Paratethys

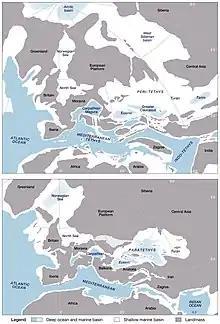
Palaeogeographical reorganization of the Tethys–Paratethys region during the Paleogene, from a connected Tethys configuration during the early Eocene (above) to a fragmented and restricted Paratethys region configuration during the Oligocene (below). Note the loss of deep-water connections between the Indian Ocean region and the Mediterranean, the complete loss of Indian–Arctic Ocean connections, and the closure of most of the Eocene seaways in the Oligocene time.

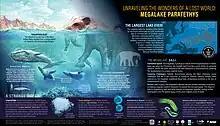
Megafaunal diversity of the Paratethys megalake included cetaceans and pinnipeds most notably the "Cetotherium riabinini" went thorough a presumed insular dwarfism.

The Paratethys sea, Paratethys ocean, Paratethys realm or just Paratethys (meaning "beside Tethys"), was a large shallow inland sea that covered much of mainland Europe and parts of western Asia during the middle to late Cenozoic, from the late Paleogene to the late Neogene, and is regarded as the largest inland sea in history. At its greatest extent, it stretched from the region north of the Alps over Central Europe to the Aral Sea in Central Asia.